Doblemente embarazada (2021 film)

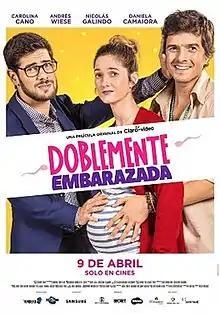
Theatrical release poster

Doblemente embarazada is a 2021 Peruvian comedy film written and directed by Eduardo Mendoza de Echave. It is a remake of the 2019 Mexican film "Doblemente embarazada". It stars Carolina Cano, Andrés Wiese, Nicolás Galindo and Daniela Camaiora.